Avenue (landscape)

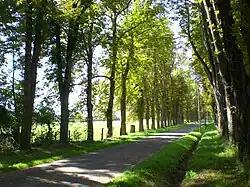
Tree avenue in Normandy, France

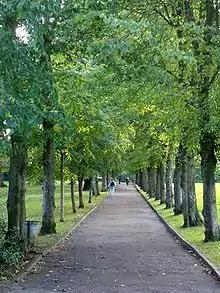
An avenue at Alexandra Park, London

In landscaping, an avenue (from the French), alameda (from the Portuguese and Spanish), or allée (from the French), is a straight path or road with a line of trees or large shrubs running along each side, which is used, as its Latin source "venire" ("to come") indicates, to emphasize the "coming to," or "arrival" at a landscape or architectural feature. In most cases, the trees planted in an avenue will be all of the same species or cultivar, so as to give uniform appearance along the full length of the avenue.